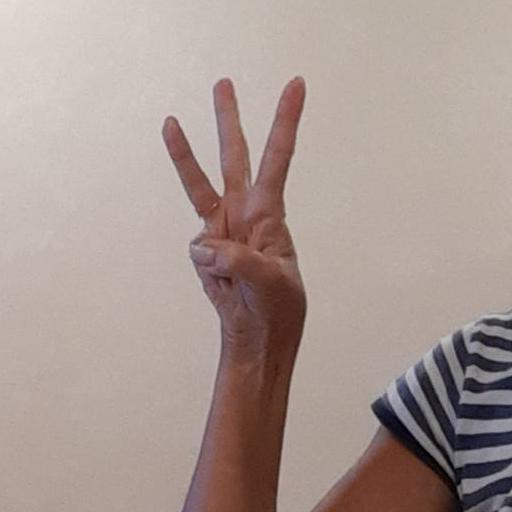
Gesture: three